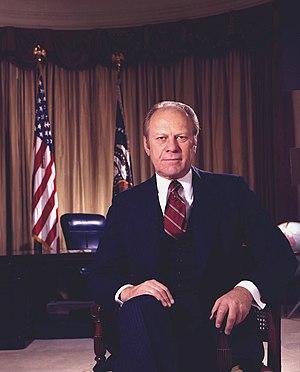
Gerald Ford, second portrait officiel du Président américain, (1976).